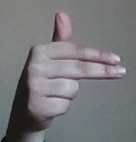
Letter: ghain